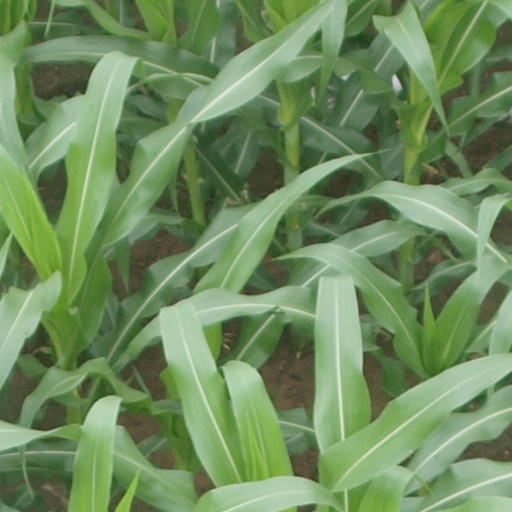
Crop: maize; corn